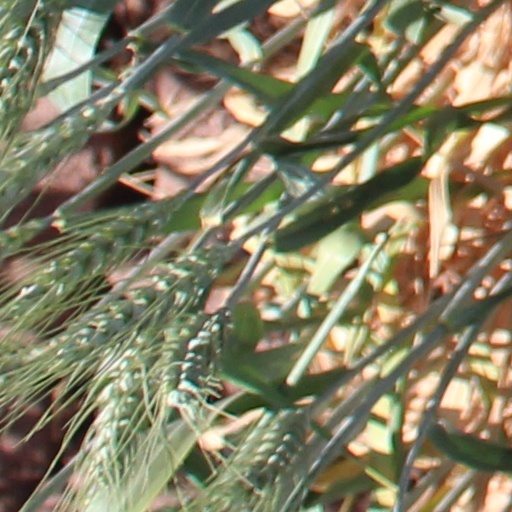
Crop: wheat